Gottlieb Bindesbøll

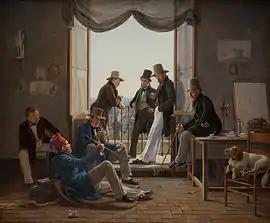
"A company of Danish artists in Rome", painted by Constantin Hansen. Bindesbøll is lying on the floor with a fez he often wore after his visit to Constantinople together with Martinus Rørbye who is seen behind him as number two from the left. Also appearing in the picture are the painter himself, Marstrand, Küchler, Blunck and Jørgen Sonne

With the large gold medal came a travel scholarship and in 1834 Bindesbøll set out on a four-year journey to Rome, visiting Berlin, Dresden and Munich on the way. In Rome he joined the Danish artists' colony which, with Bertel Thorvaldsen as it central figure, resided in the city during those years. He also visited Southern Italy and, together with painter Martinus Rørbye, one of the compatriots he met in Rome, he continued to Greece the following year. In Athens he had the opportunity to study the polychromy of the Acropolis temples which Gau had first introduced him to more than a decade earlier. Bindesbøll and Rørbye also visited Constantinople in the Ottoman Empire before returning to Rome in 1836.